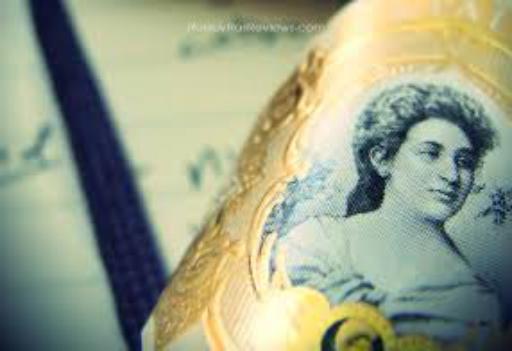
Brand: La Palina
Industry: Necessities